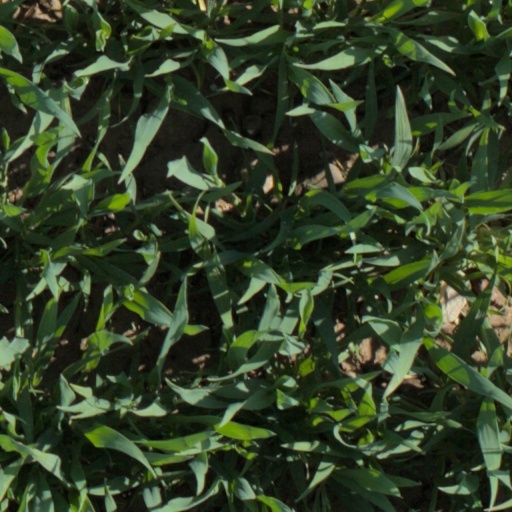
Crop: wheat